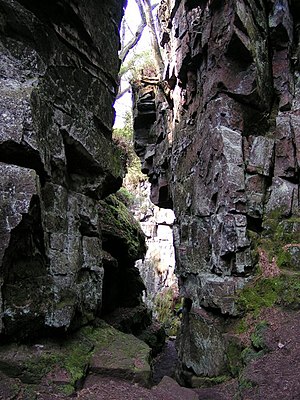
Den Grønne Ridder / Rolle i Arthurdigtningen
Lud's Church, en klippespalte i Staffordshire, England, som menes at være Det Grønne Kapel, hvor Gawain havde aftalt at mødes med Den Grønne Ridder. Se også afsnittet Det Grønne Kapel.
Den Grønne Ridder er en person i det engelske digt Sir Gawain and the Green Knight fra det 14. århundrede og det beslægtede værk The Greene Knight. Desuden optræder han i folkevisen King Arthur and King Cornwall. Hans rigtige navn er Bercilak eller Bredbeddle.